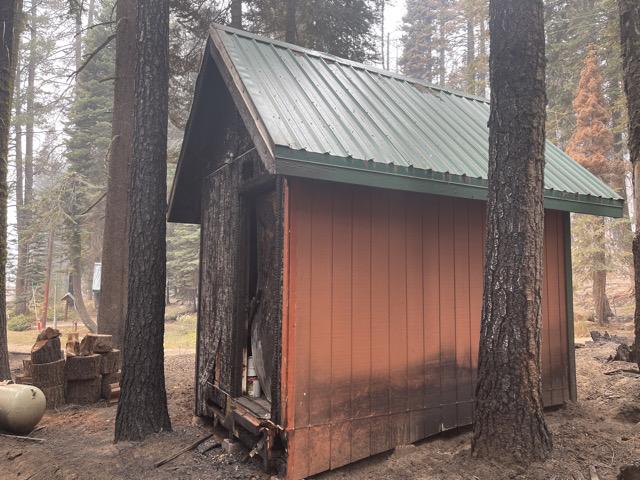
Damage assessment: destroyed